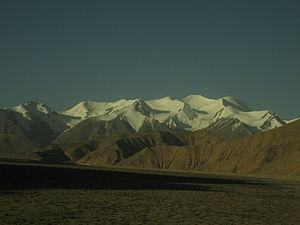
Les monts Tanggula, aussi appelés monts Dangla, sont une chaîne de montagnes entre la région autonome du Tibet. Ils sont situés sur le plateau tibétain et leur crête principale a une hauteur d'une moyenne de 5 000 mètres. Le fleuve Yangtze prend sa source dans cette chaîne de montagnes et le Geladaindong est le plus haut sommet de la chaîne au sud-ouest et la province du Qinghai au nord. Le col de Tanggula soutient le plus haut chemin de fer du monde à 5 072 mètres d'altitude.